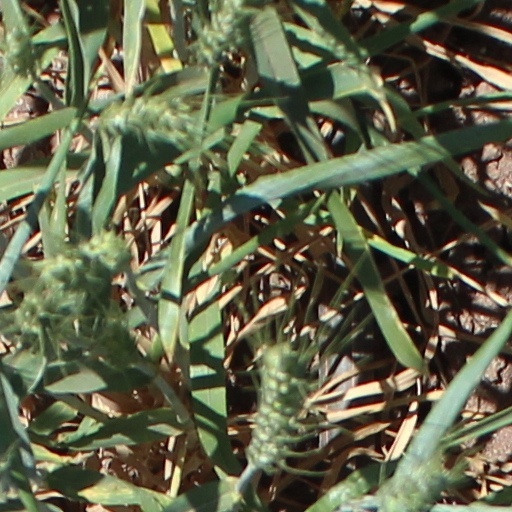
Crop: wheat